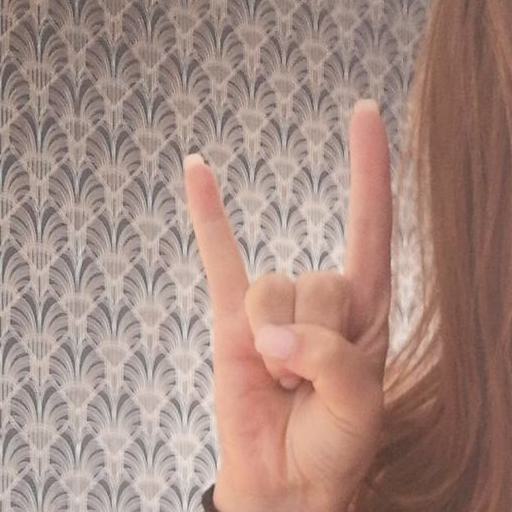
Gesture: rock